Vanita Gupta

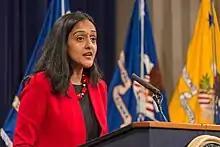
Gupta speaks at a naturalization ceremony in 2016

In October 2014, President Barack Obama appointed Gupta as the United States Assistant Attorney General for Civil Rights and head of the Department of Justice's Civil Rights Division.